Paharnic

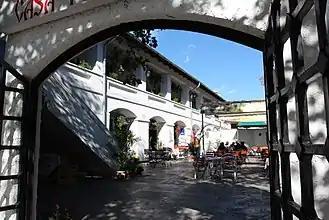
"Casa Paharnicului" in Piatra Neamț, 2012 photograph

Other "Paharnici" were primarily involved in administrative or entrepreneurial work. Under Prince John Mavrocordatos, the Bucharest caretakers, or "ispravnici", comprised "Paharnic" Nicolae Ruset. In 1724, "Paharnic" Manolache owned one of the larger Bucharest bakeries. By 1804, Wallachian dignitaries included an Armenian businessman and "Paharnic", Manuc Bei, made famous by his establishing of Manuc's Inn. In 1800, while reigning in Wallachia, Mourouzis appointed his "Paharnic" Ștefănică, alongside Constantin Pastia, to redesign a system for Bucharest's drainage and sewage. In 1819, Wallachian Prince Alexandros Soutzos ordered his "Paharnic", Ianache Hafta, to carry out a modern surveying of Bucharest. Another "Paharnic", Vasile Iconomu, helped "Spatharios" Gheorghe Vlahuț in capturing a gang of English counterfeiters. Moldavia's second-class boyars were similarly dedicated to commercial pursuits. Around 1740, "Paharnic" Radu Racoviță established a pioneering glass factory at Luizi-Călugăra. While ranked as "Paharnici", Ioniță Cuza took up usury (1770s) and Ionică Tăutu became one of the major tenant farmers in Hotin County (1810).